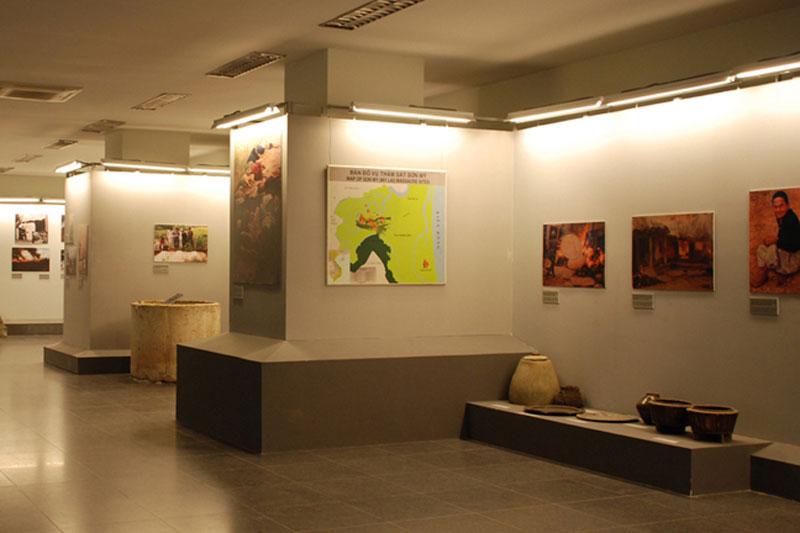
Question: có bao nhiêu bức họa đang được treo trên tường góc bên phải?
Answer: ba bức